Ammunition

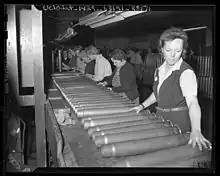
Ordnance workers inspecting cartridge cases in Los Angeles, 1943

The components of ammunition intended for rifles and munitions may be divided into these categories: